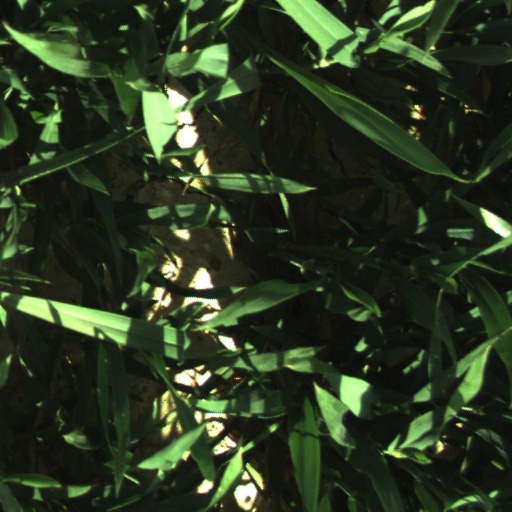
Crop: wheat